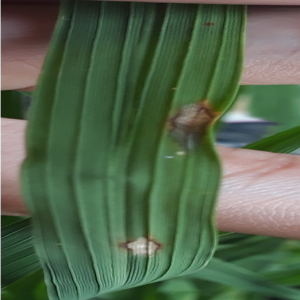
Disease: Blast